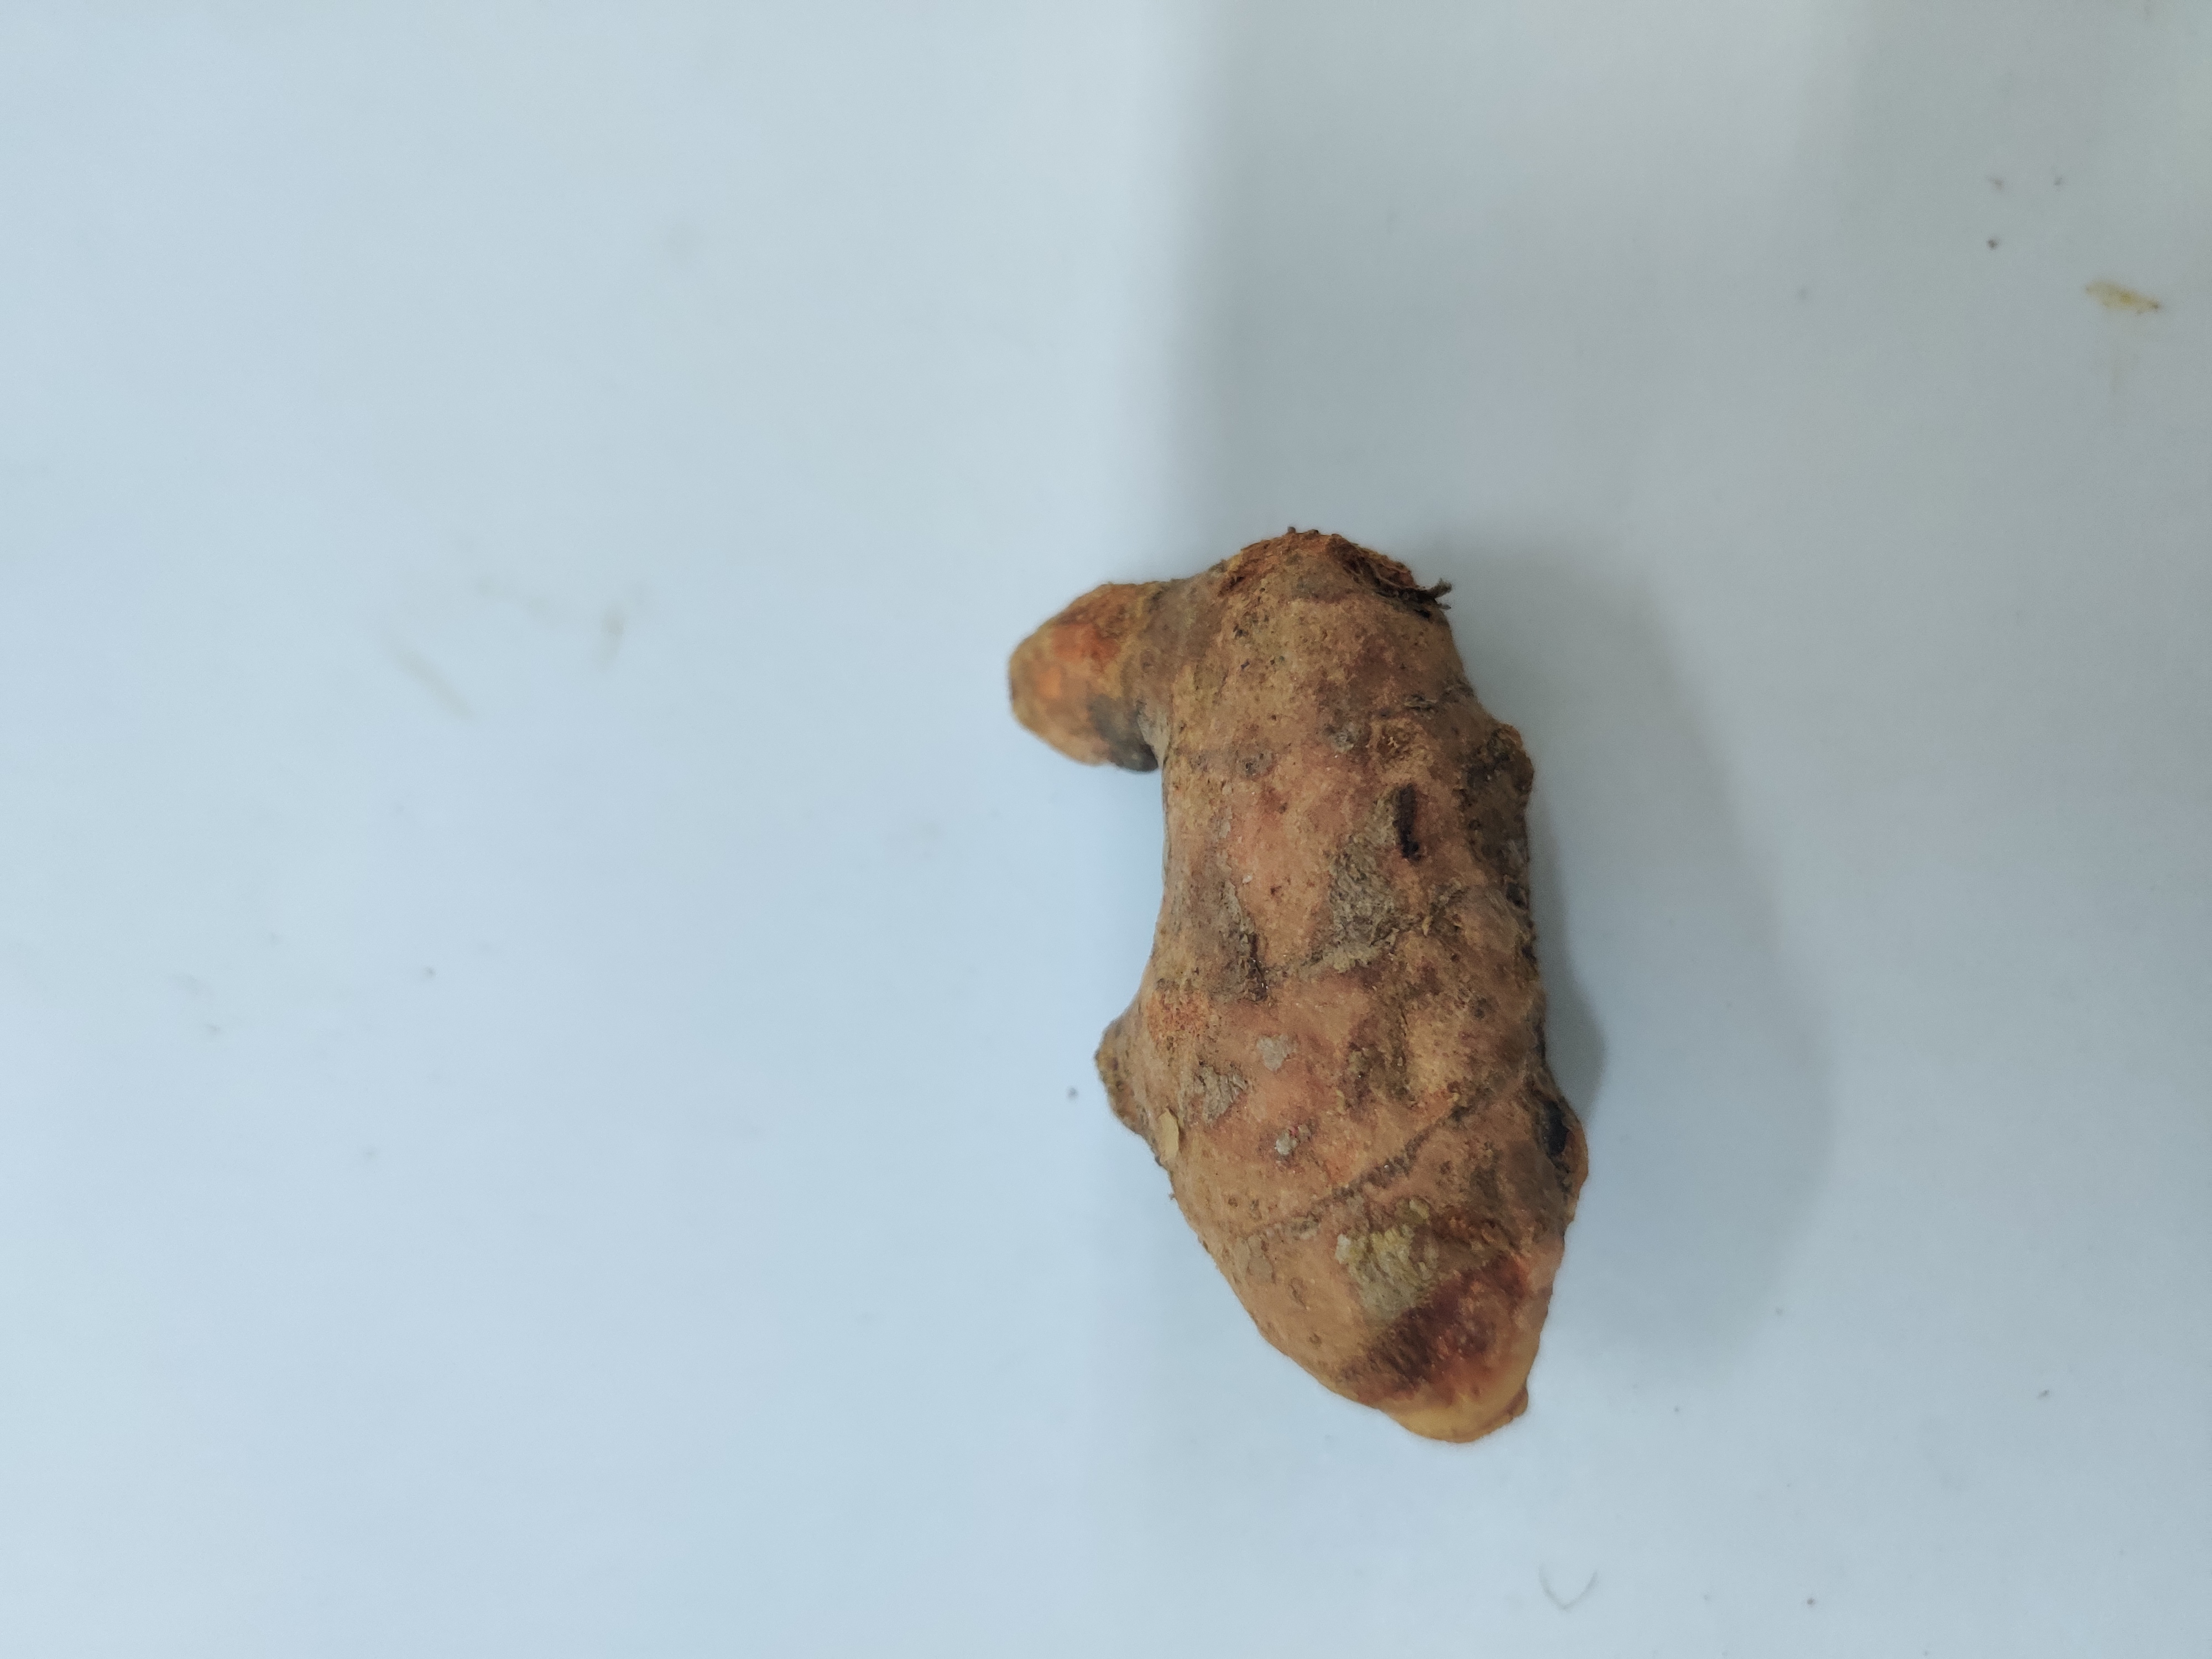
Crop: Turmeric
Condition: Severely Damaged